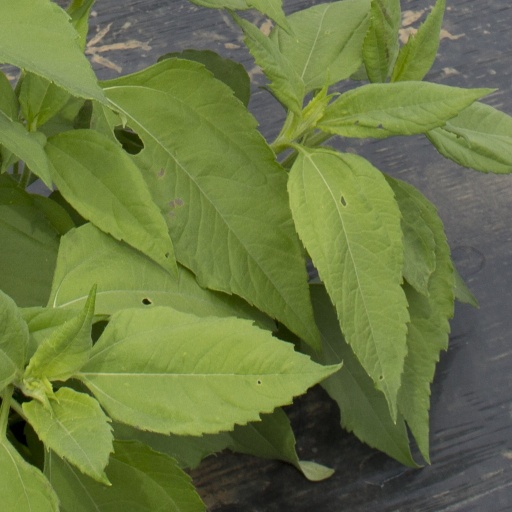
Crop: Jerusalem artichoke